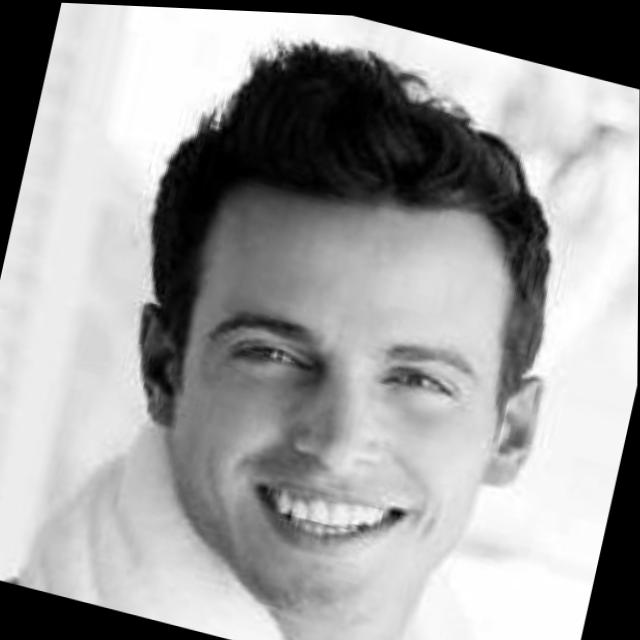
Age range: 21-44